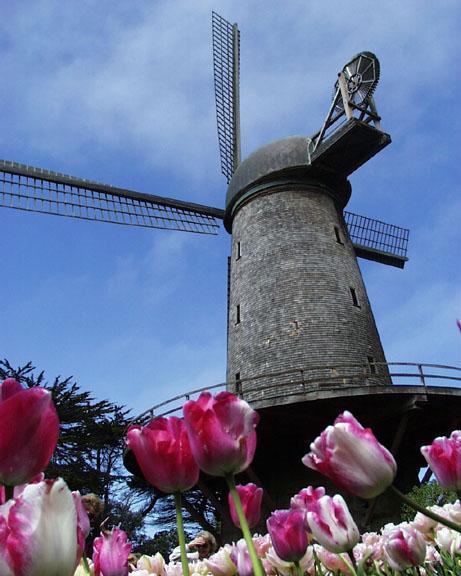
Label: not_food